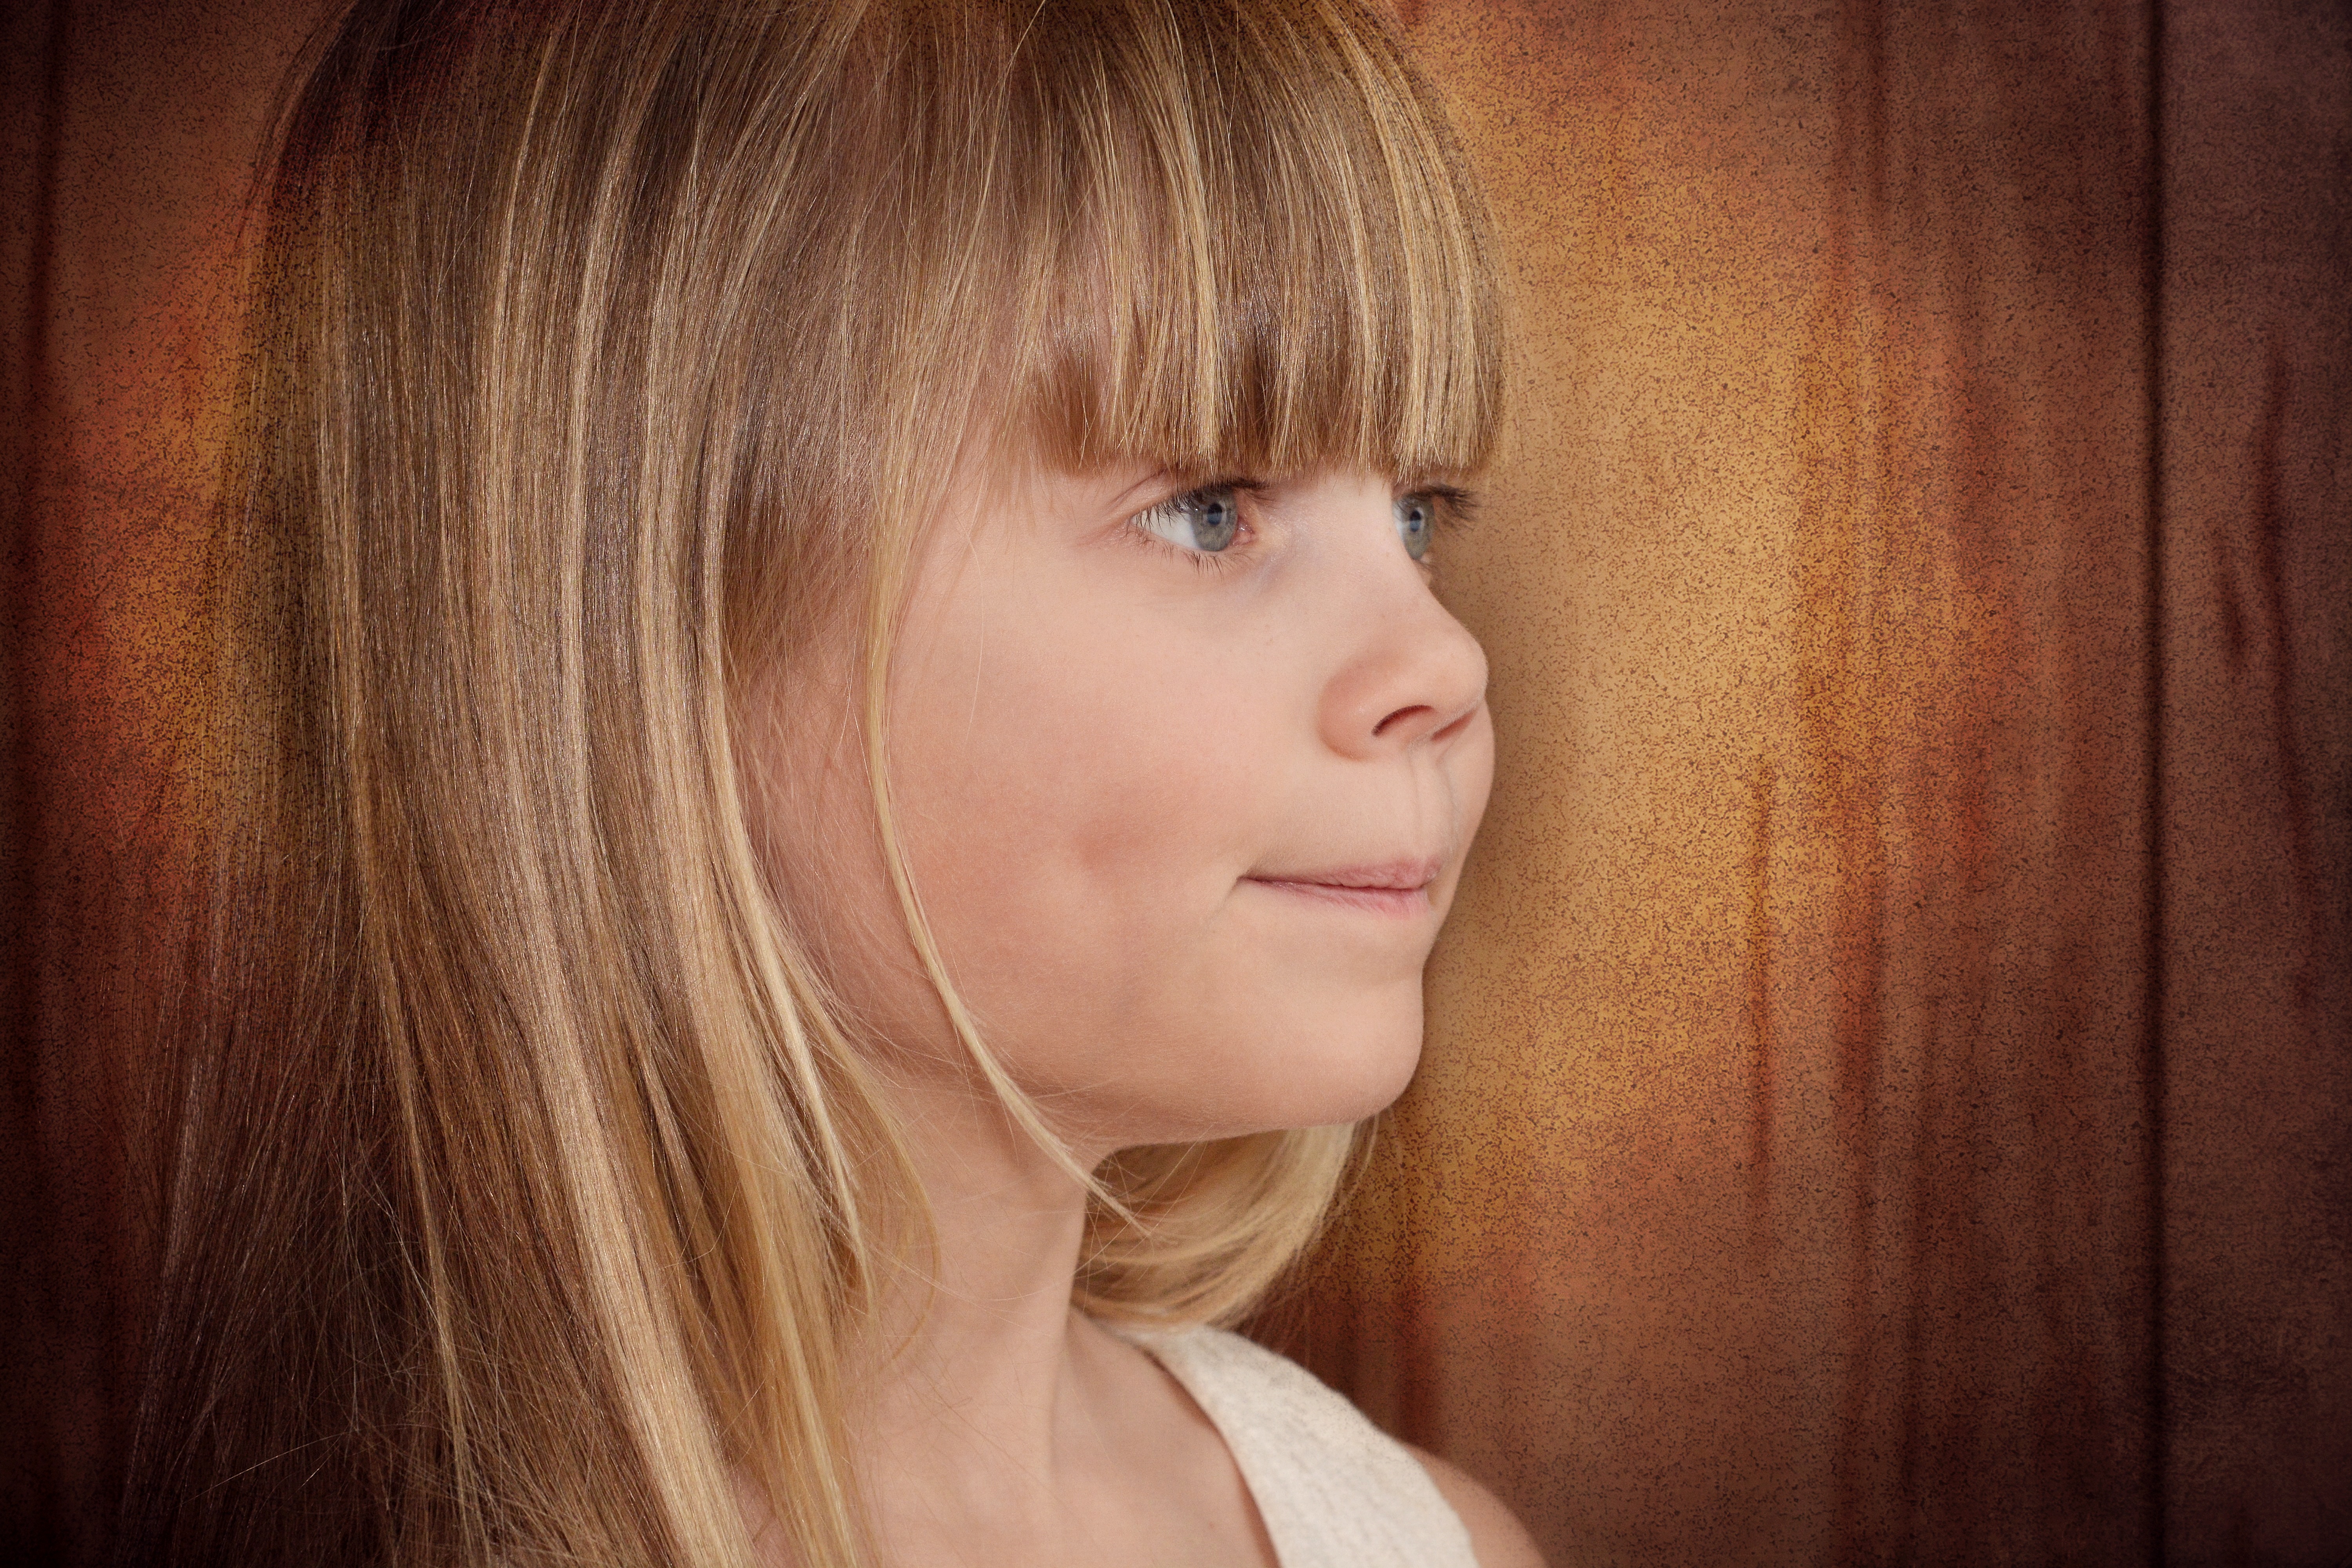
person, girl, woman, hair, photography, view, portrait, model, child, facial expression, lip, hairstyle, smile, mouth, long hair, close up, face, nose, eye, head, skin, beauty, blond, organ, emotion, brown hair, portrait photography